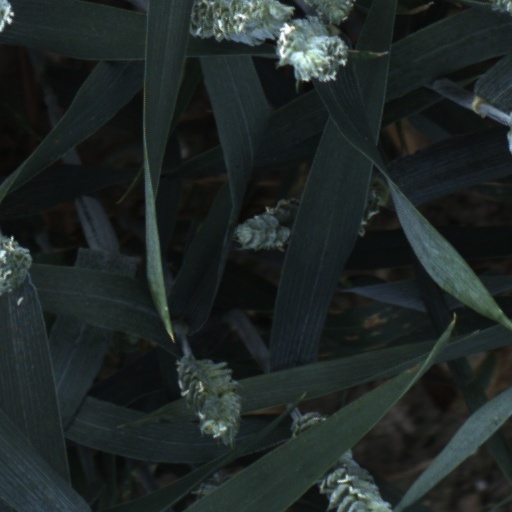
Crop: wheat